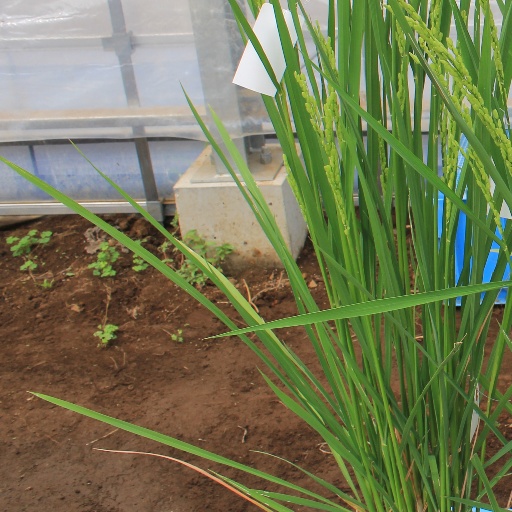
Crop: rice